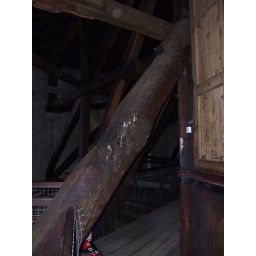
Original 60' oak trees used in the building of the cathedral tower. 1 piece of wood!